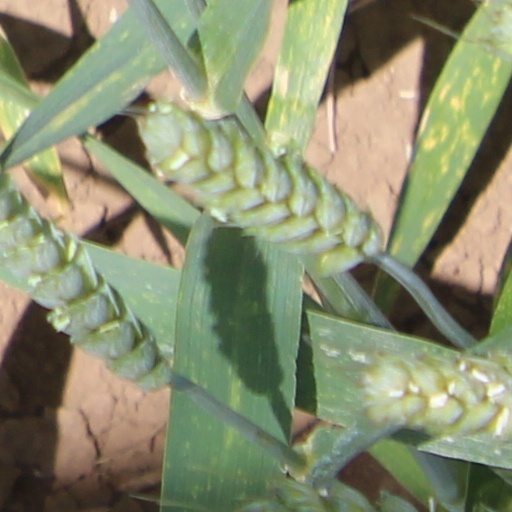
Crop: wheat